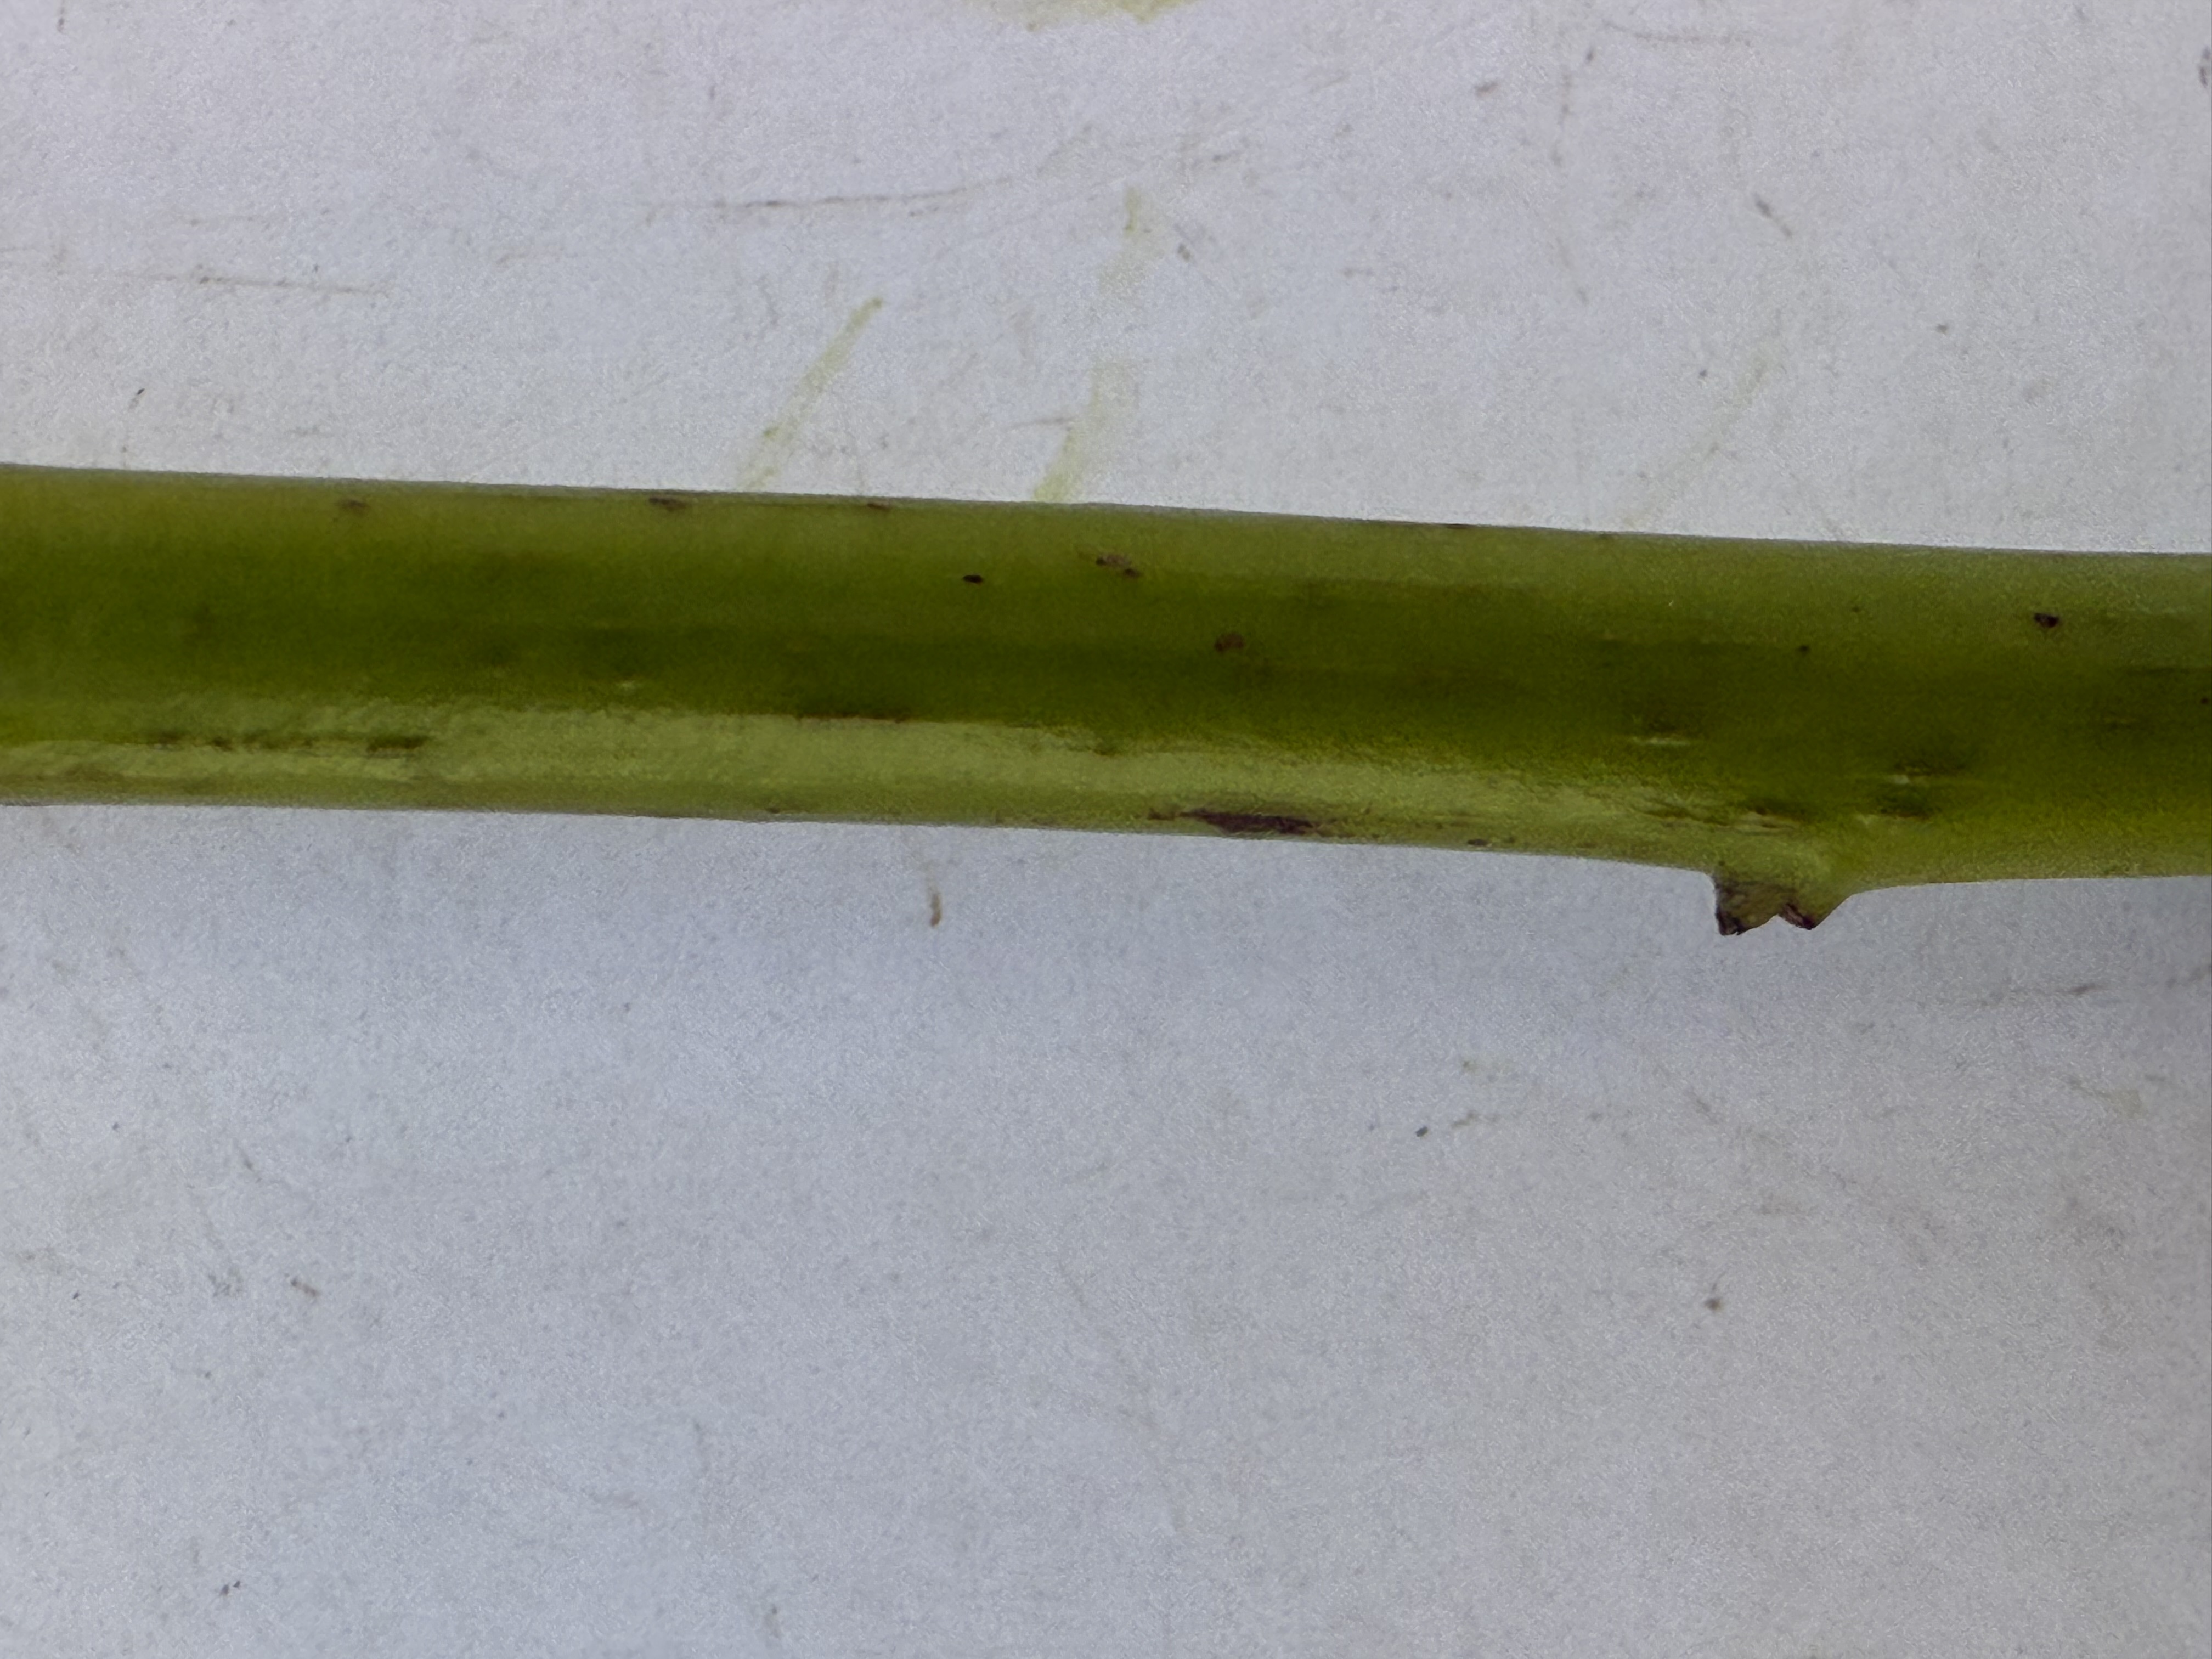
Variety: Avocado